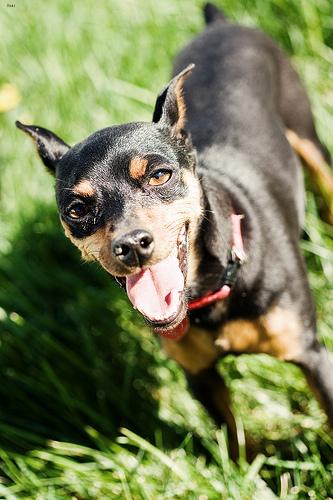
Breed: miniature pinscher